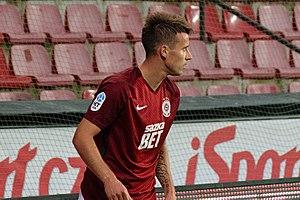
Lukáš Mareček, né le 17 avril 1990 à Ivančice, est un footballeur international tchèque qui occupe le poste de milieu défensif au KSC Lokeren.